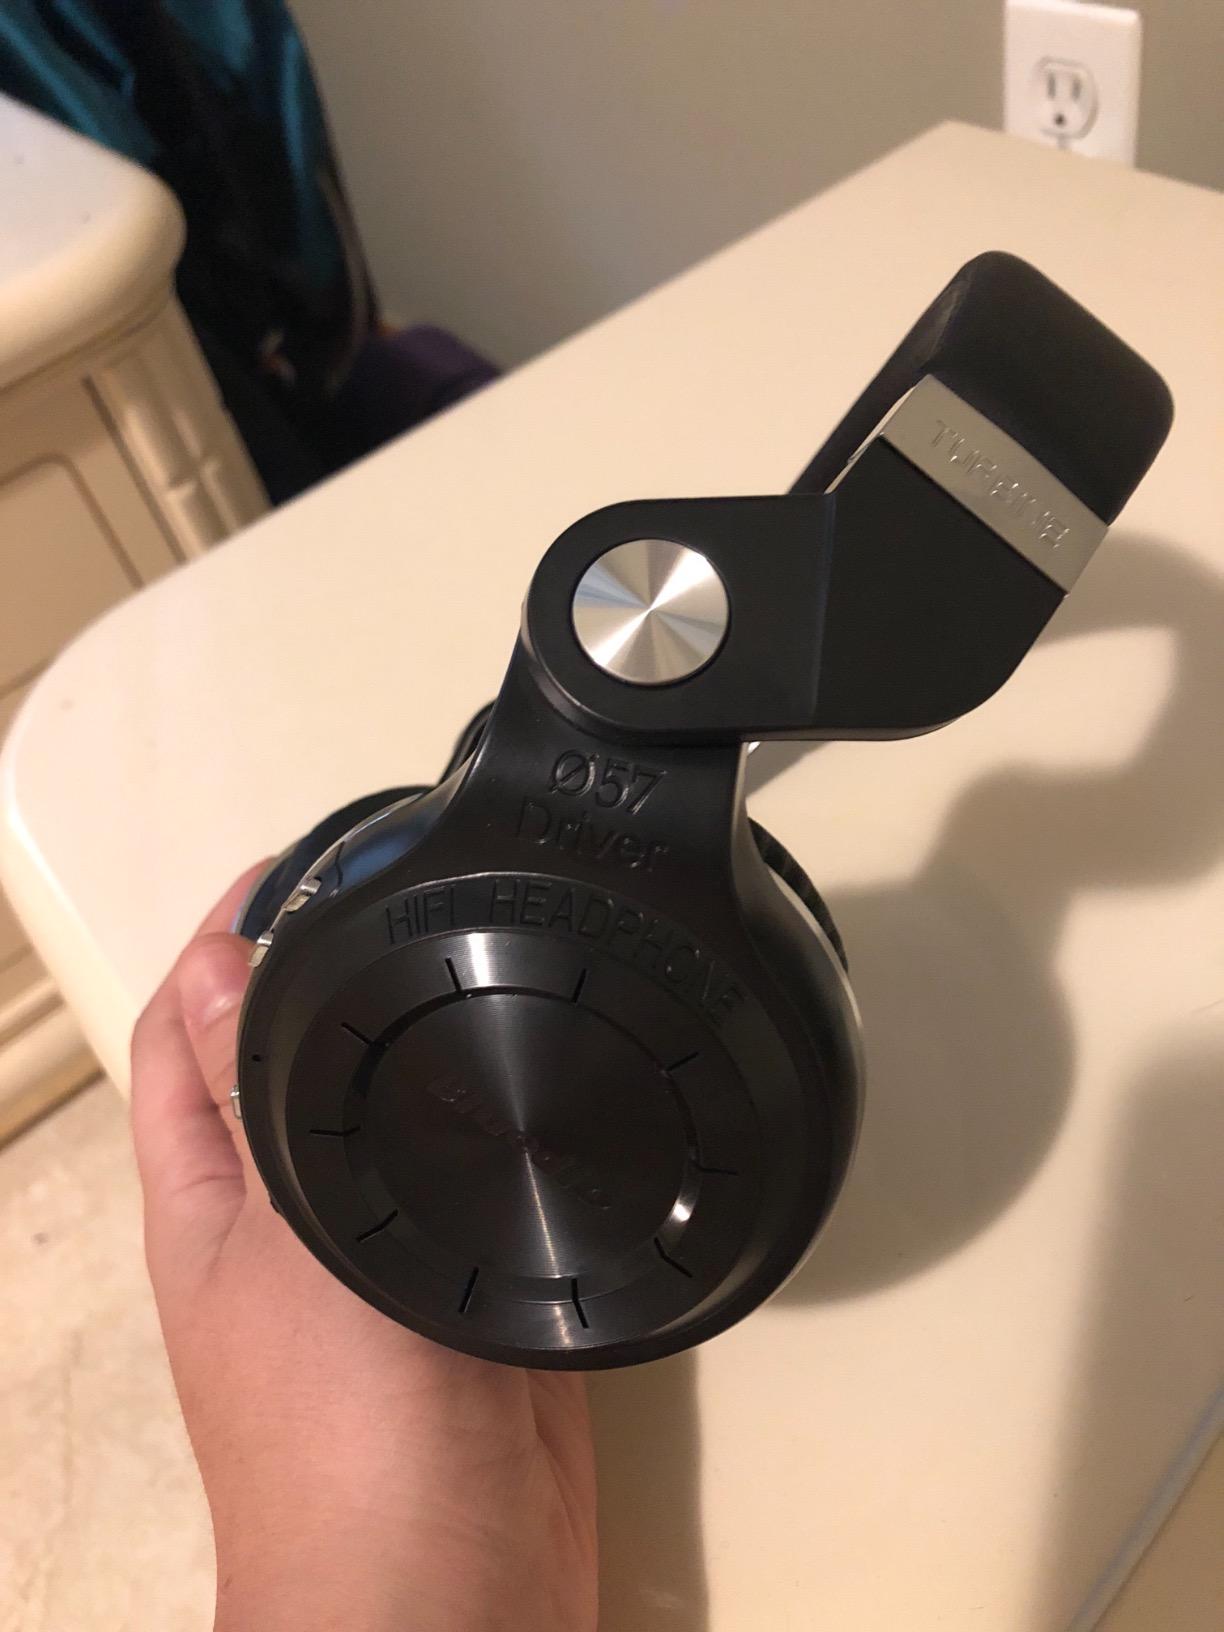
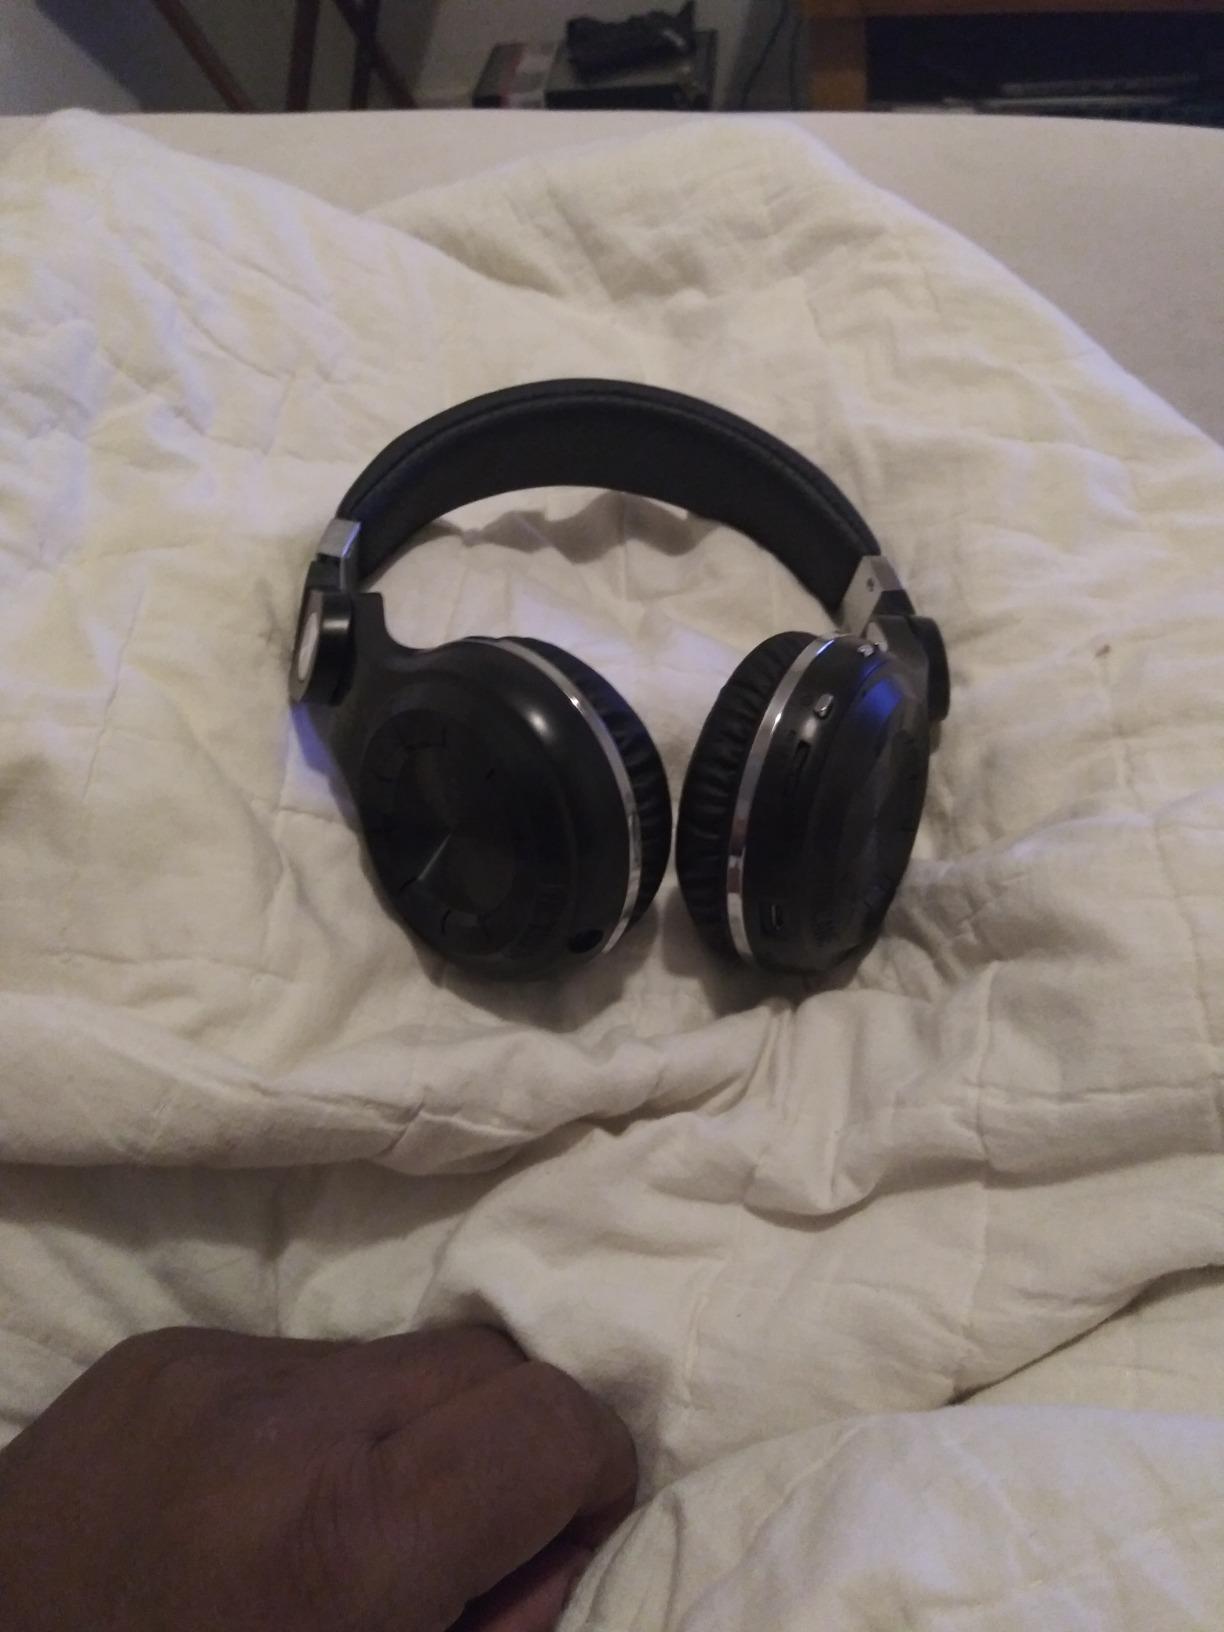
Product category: headphones
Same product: yes